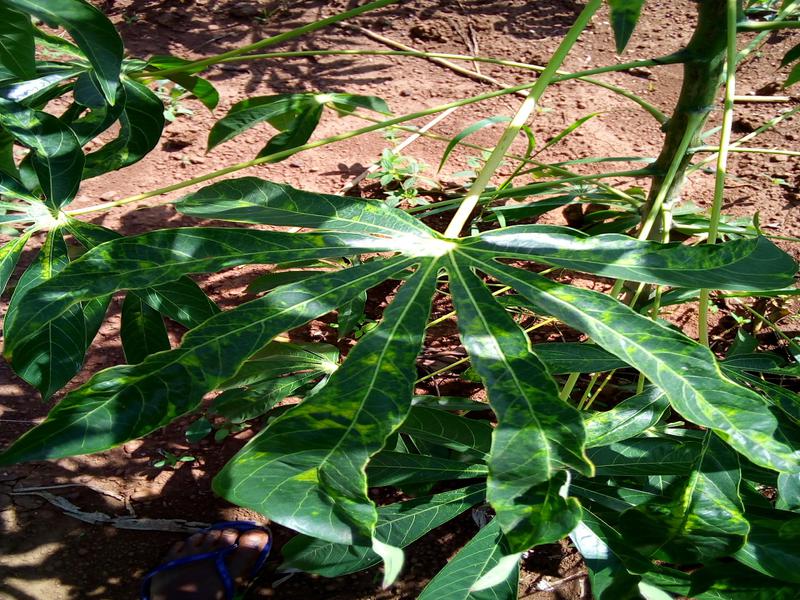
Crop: cassava
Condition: mosaic_disease